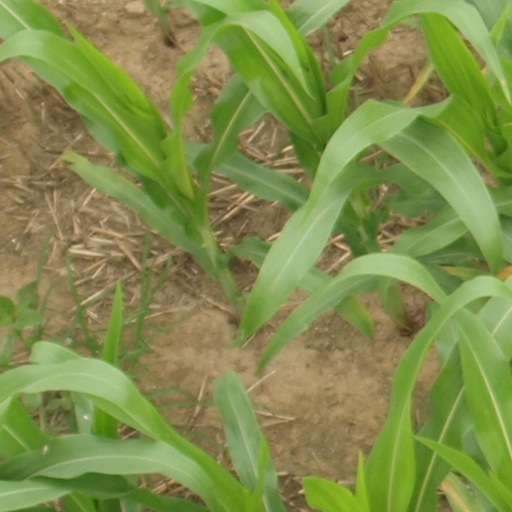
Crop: maize; corn